Bankfield Museum

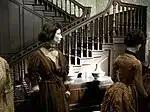
Costume display

Edith Durham was an anthropologist and collector of Balkan textiles who donated her collection to the museum in 1935. It is thought that the museum possibly acquired this important collection as Bankfield still carried the reputation given to it by Ling Roth, or perhaps because Roth's successor from 1925 to 1932 as curator was George Carline, brother of Edith Durham's friend Hilda Carline. The Durham collection was displayed at Bankfield in the "Bread and Salt in our Hearts" exhibition in 1997.